Kenny Finn

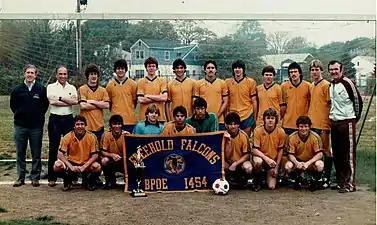

After retiring from playing professionally, Finn entered the coaching ranks and coached his two sons, Kevin and Kenny in youth soccer which included the U19 NJ State Cup championship in 1983. Finn guided the Freehold Falcons to a state cup victory over the Kearny Scotts which included Tab Ramos, John Harkes, Kris Peat, and Peter Gaynor. Both of Finn's son's went on to play college soccer at Virginia Tech. Kenny's Granddaughter, Lauren Burford played Basketball for Villanova and his Grandson Brian Finn plays soccer for the University of Notre Dame.